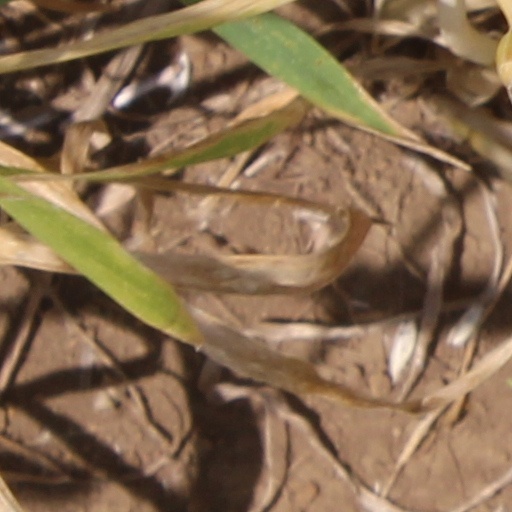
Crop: wheat